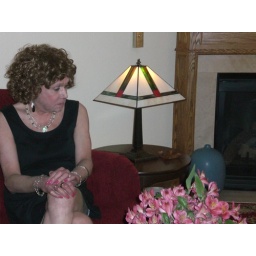
sasha anne in her black cocktail dress